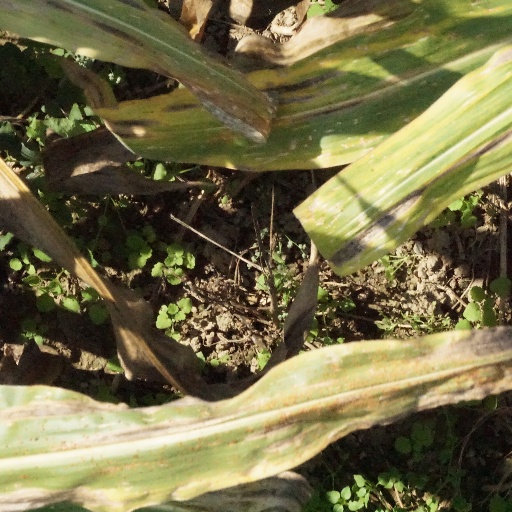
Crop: maize; corn